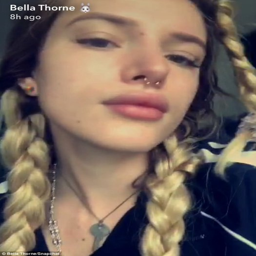
key to her heart ? she was wearing a key around her neck on a chain